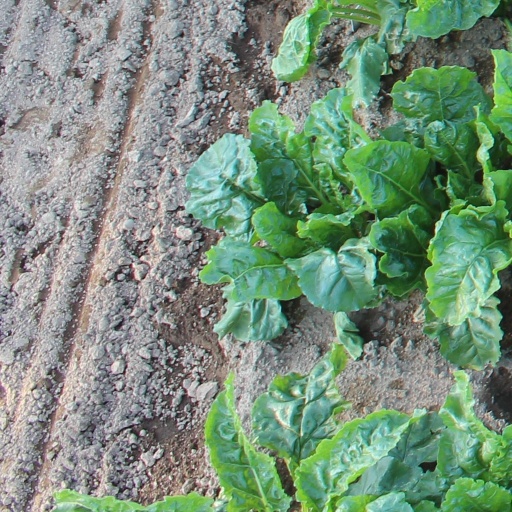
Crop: sugar beet